Cropredy

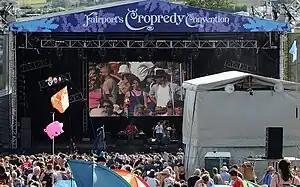
The stage at Fairport's Cropredy Convention annual festival, August 2009

Building of the Oxford Canal began at Hawkesbury Junction on the Coventry Canal in 1769 and reached Cropredy in October 1777. The canal passes between the River Cherwell and the village. There is a canal lock here, and at the south end of the village a wharf was built. This originally handled coal from the Coventry coalfield, and now serves the canal's popular leisure traffic. The wharf was briefly the canal's terminus, until the section from Cropredy to Banbury opened in March 1778. The canal finally reached Oxford and the River Thames at the end of 1789.